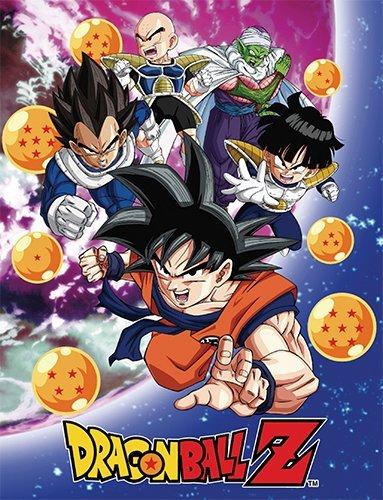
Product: Dragon Ball Z GE-57756 Group Galaxy Throw Blanket, 46 x 60"
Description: Size: 46" x 60".
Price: $29.99
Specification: ProductDimensions:46x0.5x60inches|ItemWeight:1pounds|ShippingWeight:1.6pounds(Viewshippingratesandpolicies)|DomesticShipping:ItemcanbeshippedwithinU.S.|InternationalShipping:ThisitemcanbeshippedtoselectcountriesoutsideoftheU.S.LearnMore|ASIN:B01DYN0OQY|Itemmodelnumber:GE-57756|Manufacturerrecommendedage:13-15years